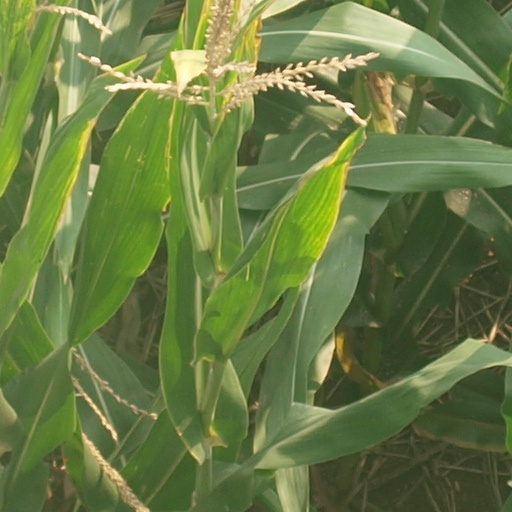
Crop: maize; corn